Haruspex

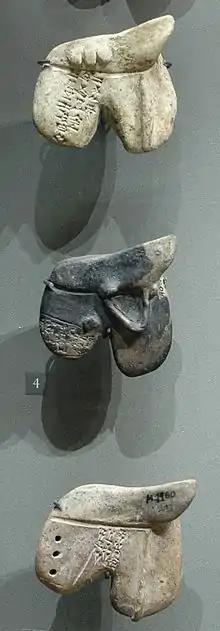
Akkadian language clay sheep liver models written in a local dialect, recovered from the palace at Mari, dated to the 19th or 18th century BCE.

The Babylonians were famous for hepatoscopy. This practice is mentioned in the Book of Ezekiel 21:21: